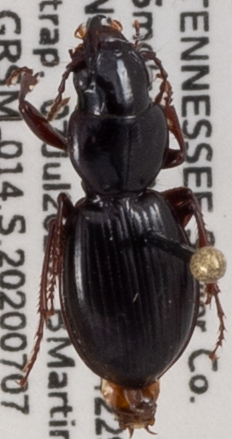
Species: Cyclotrachelus freitagi
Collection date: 2020-07-07
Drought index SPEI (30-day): -0.074
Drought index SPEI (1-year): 1.77
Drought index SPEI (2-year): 2.09